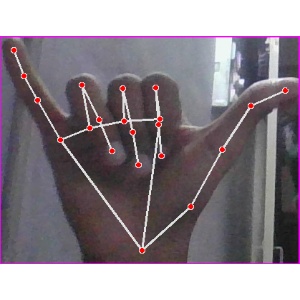
अक्षर: य